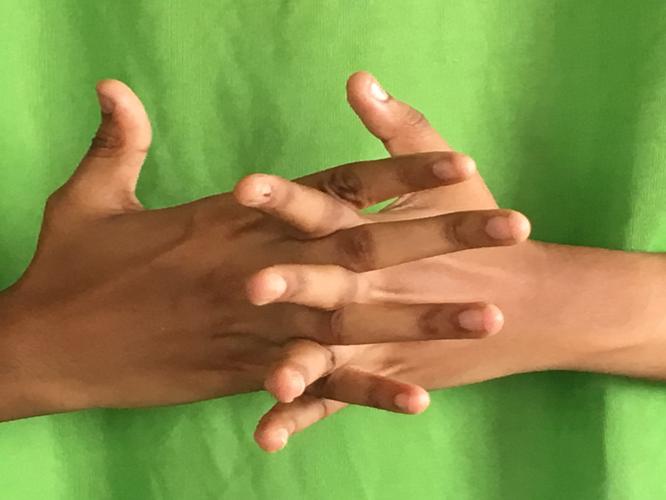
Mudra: Karkatta
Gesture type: double_hand